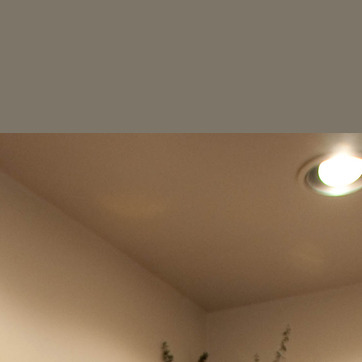
Material: painted